Magdalena Mountains

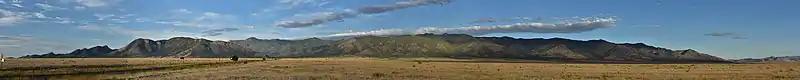

The range of habitat areas available is reflected by the variety of wildlife in the area. The mountains are home to mountain lions, black bears, pronghorns, mule deer, coyotes, red and grey foxes, bald and golden eagles, prairie falcons, kestrel, and Mearn's quail. Several thousand acres of Mexican spotted owl critical habitat lie in the range. The Magdalenas provide habitat and an east–west movement corridor for mountain lions, and the area is considered important for species movement across the landscape. The Nature Conservancy identified the Magdalena Mountains as part of a key conservation area due to their ecosystem diversity and species richness.